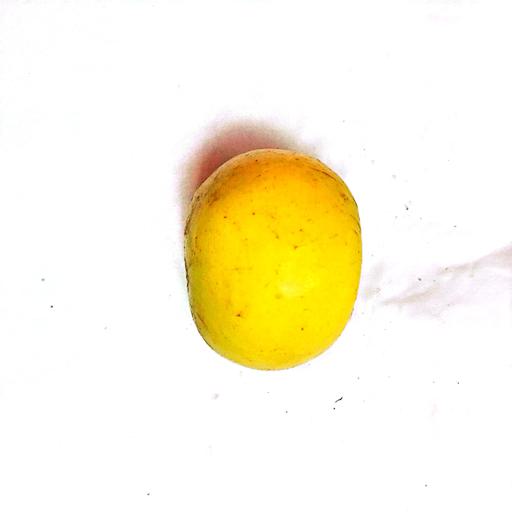
Label: healthy